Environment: real
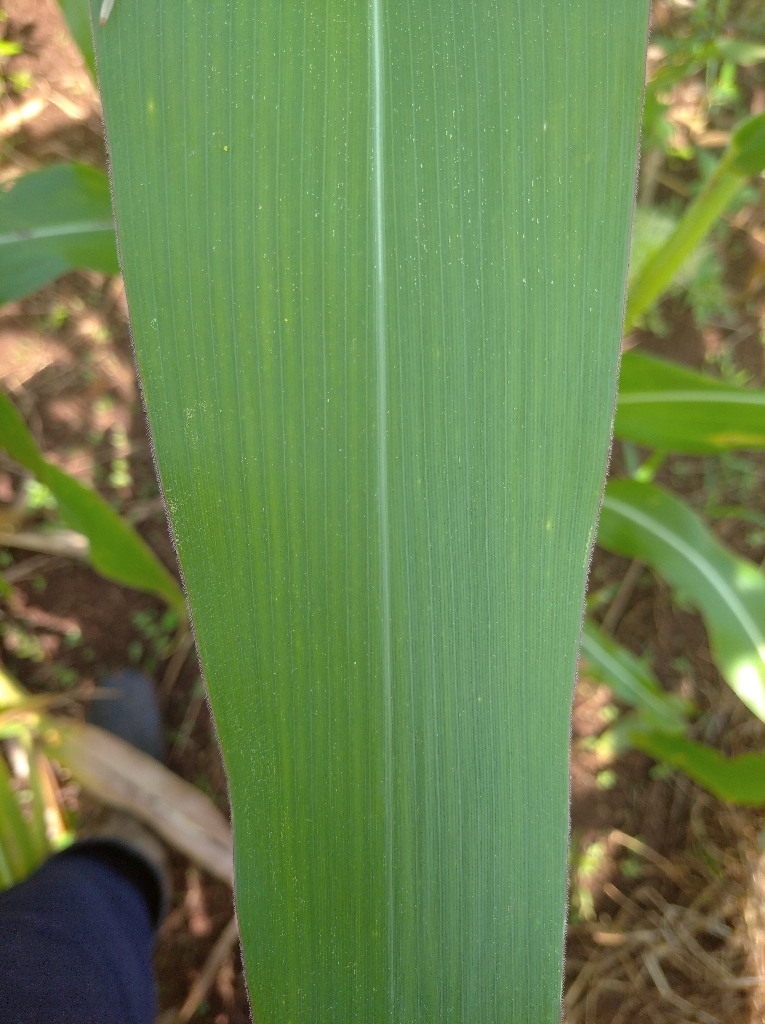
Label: healthy